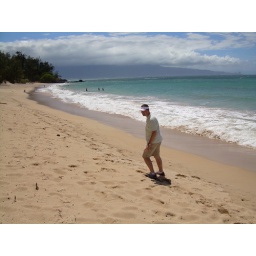
It was difficult walking on the sand in my shoes.